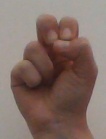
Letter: gaaf